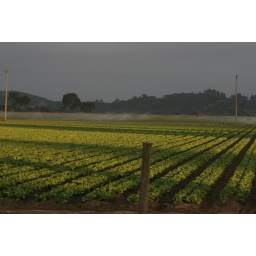
the field of green sliced by light